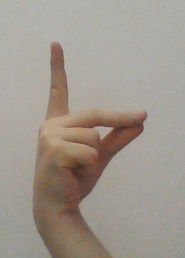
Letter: ta